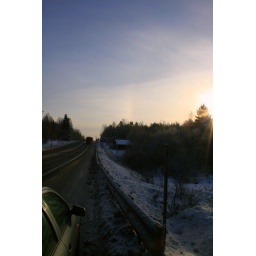
Rainbow in clear sky